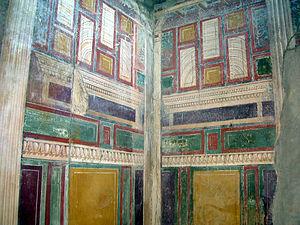
Aux XVIIIᵉ et XIXᵉ siècles, les fouilles de Pompéi et des sites apparentés d'Herculanum, de Stabies et d'Oplontis mettent au jour un grand nombre de fresques, d'une période qui couvre du IIIᵉ siècle av. J.-C. à l'année 79. L'archéologue allemand August Mau répartit, en 1882, les peintures pompéiennes selon des catégories formelles et chronologiques, au nombre de quatre, qu'il nomme Style.